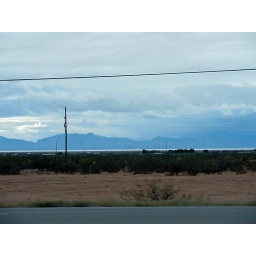
miles away you can still see the sand as a white bar just below the mountains.